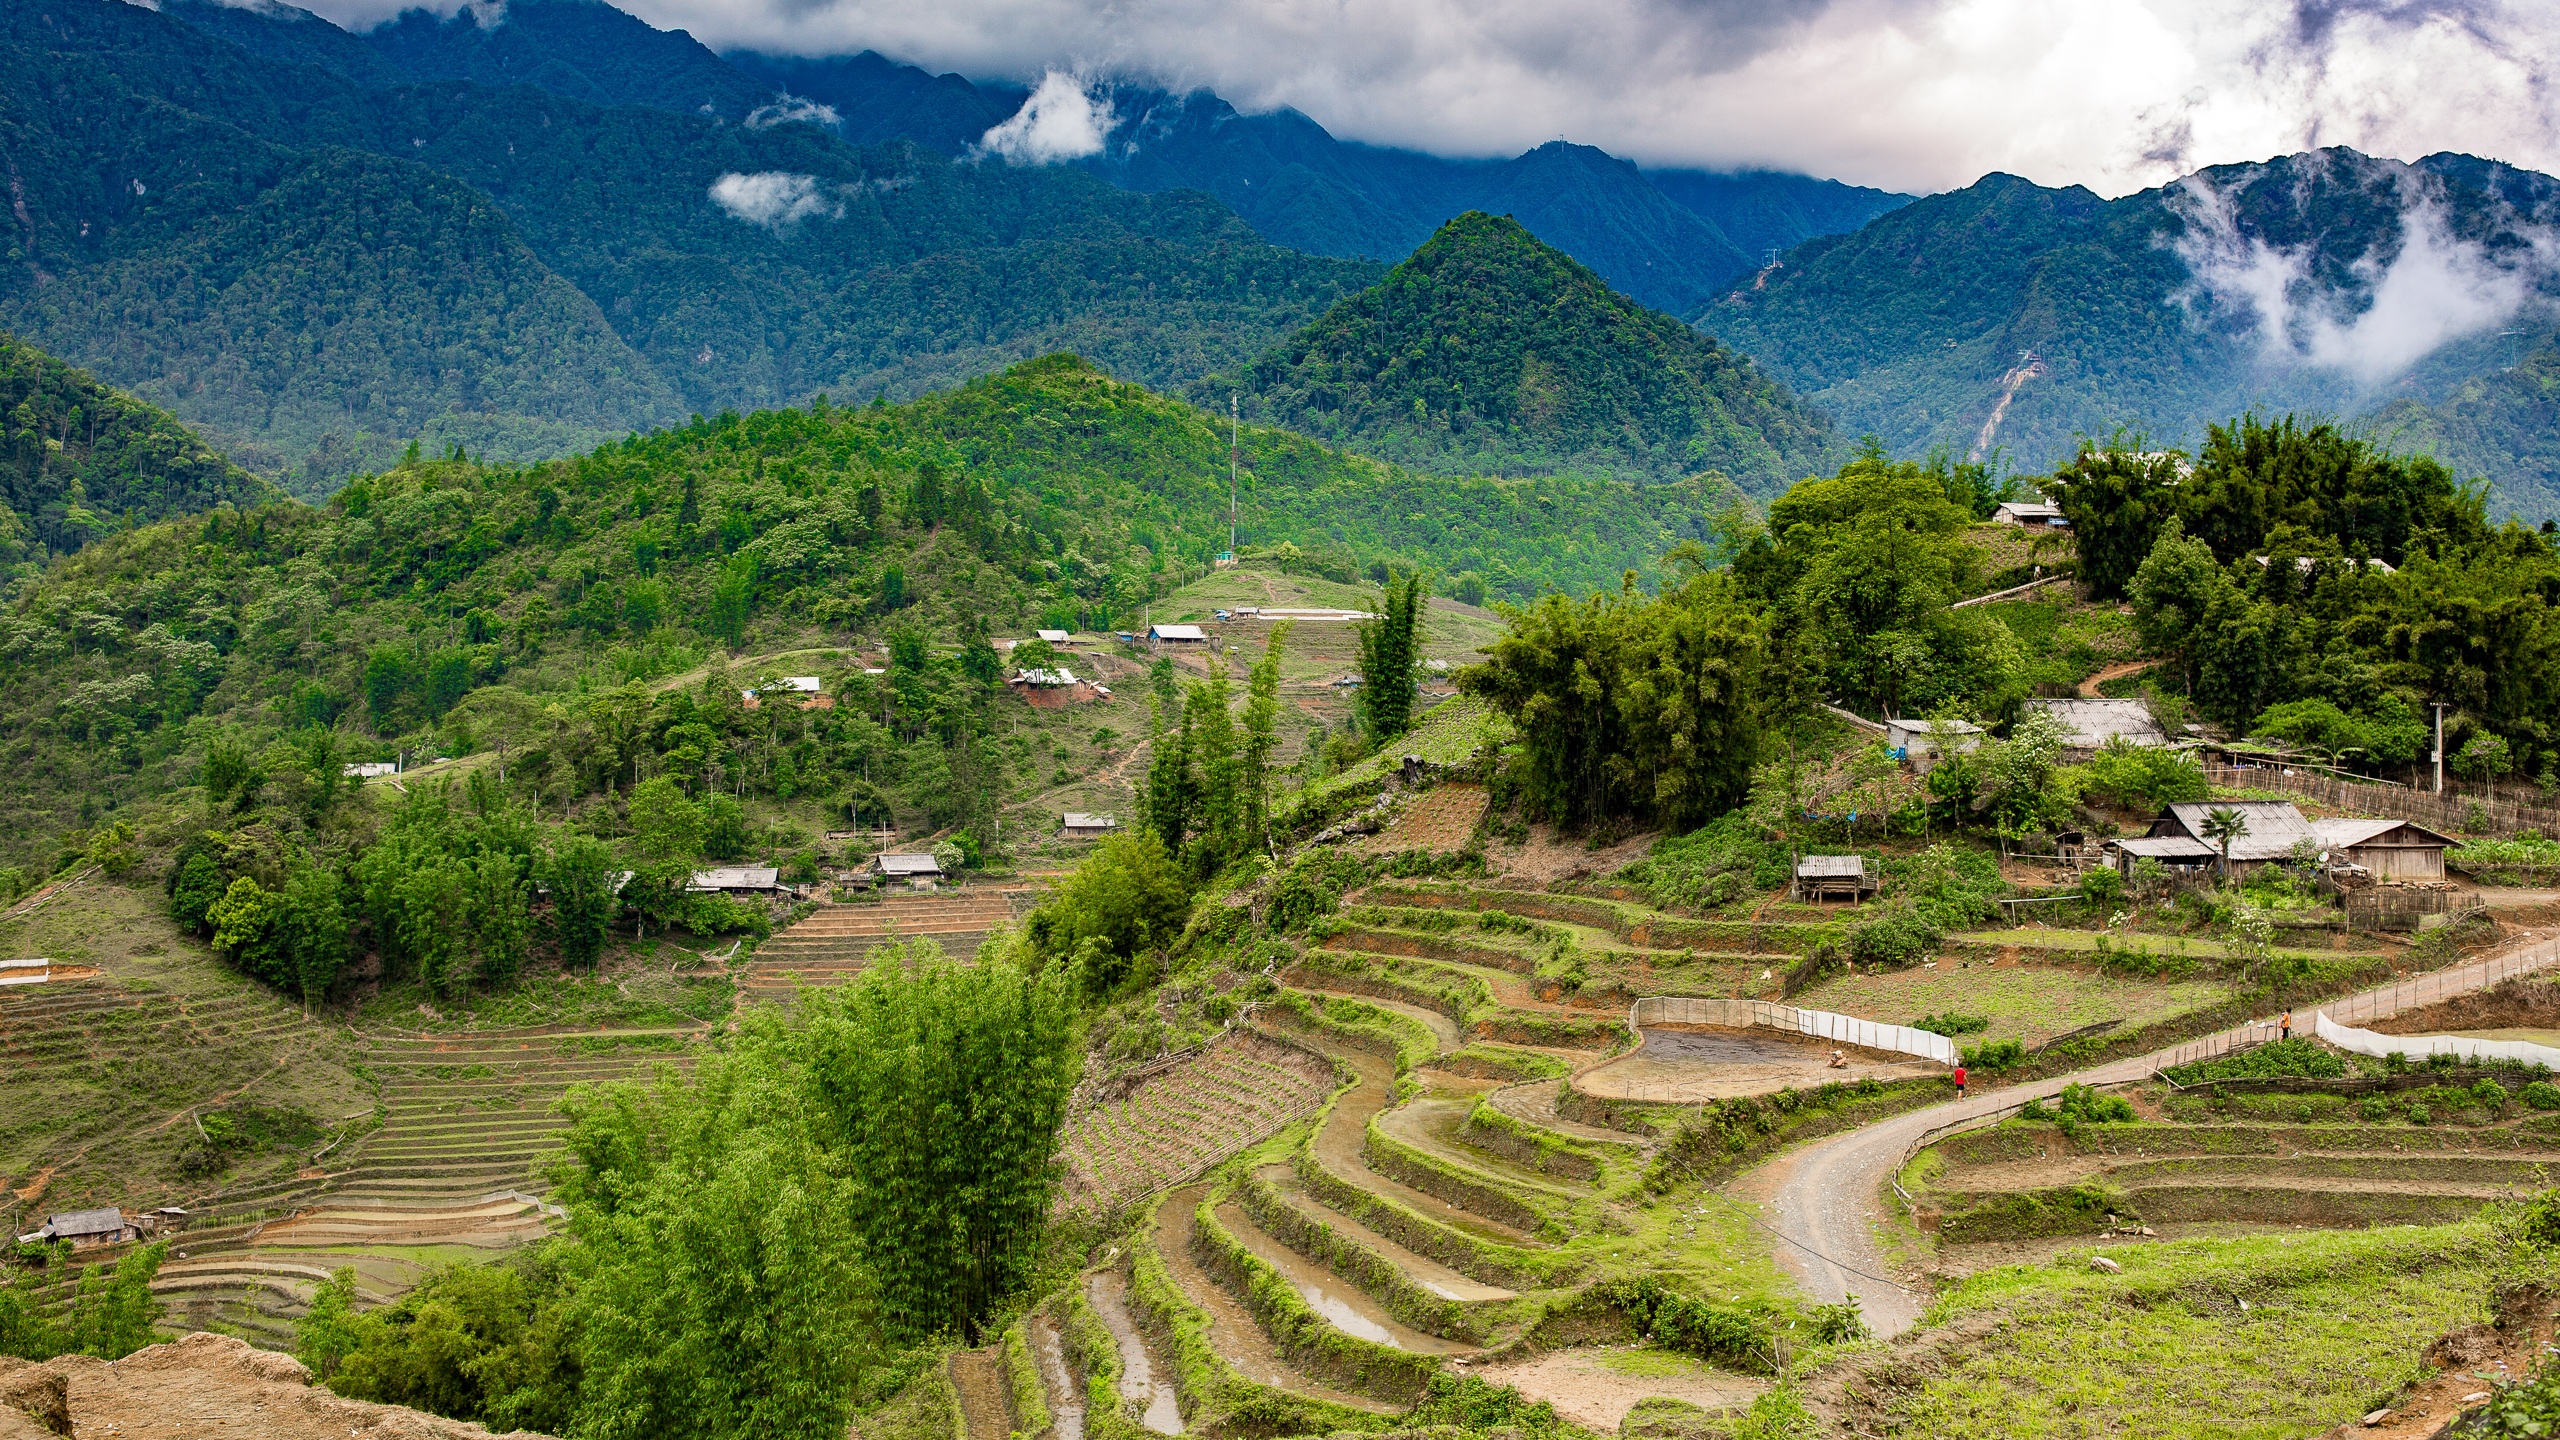
landscape, mountain, field, hill, valley, mountain range, village, agriculture, sapa, terrace, plantation, plateau, vietnam, ecosystem, rural area, landform, bird's eye view, aerial photography, hill station, lao cai, geographical feature, mountainous landforms